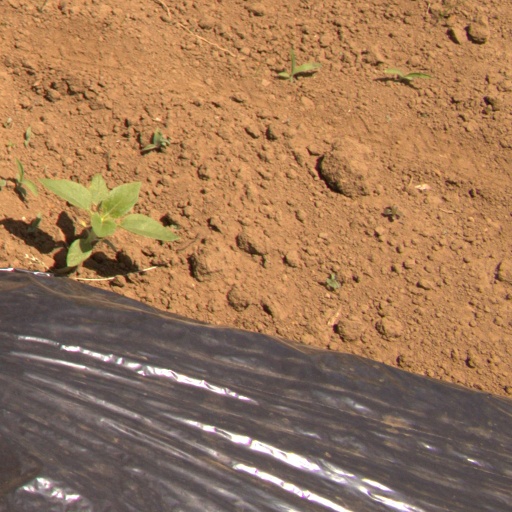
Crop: Jerusalem artichoke